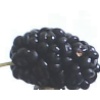
Label: mulberry